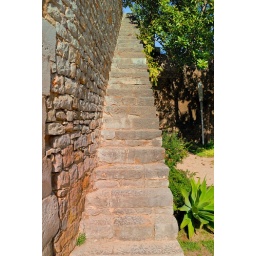
The steps up the side of the wall of the castle in Tavira